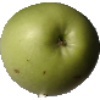
Label: apple_granny_smith